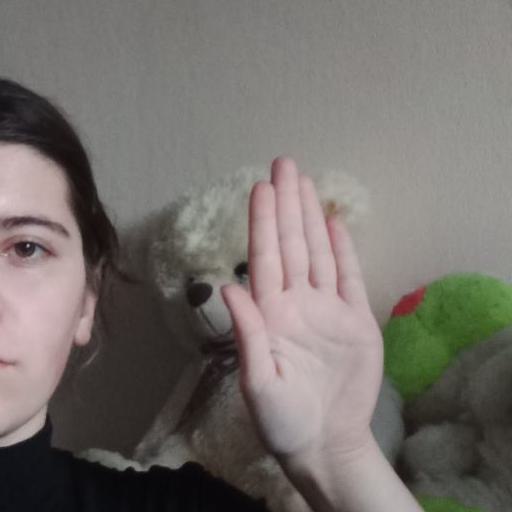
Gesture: stop